I Am Tour (Leona Lewis)

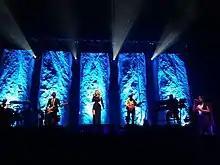
Lewis performing "I Am" at the London Palladium on 5 March 2016. Caroline Abbott of the "Torquay Herald Express" described the backdrop as "five strips of giant toilet paper".

Adrian Caffery of the "Birmingham Mail" gave a mixed review of the show at the city's Symphony Hall. While he was complimentary of Lewis' vocals performances on most of the original tracks, most notably on "Ave Maria", which he described as demonstrating "an amazing transformation to opera diva", he was critical of Lewis' decision to include seven cover songs on the set list. Although Caffery wrote that "Run", "The First Time Ever I Saw Your Face", "Ave Maria", and "A Moment Like This" – the last of which he described as "cheesy" – were to be expected, as Lewis had recorded them for previous albums. However, he disapproved of "Time After Time", labelling it "ok", and called the Sam Smith covers "instantly forgettable". He concluded by writing: "There was enough evidence to suggest Leona is capable of staging an utterly mesmerising show from start to finish – just not this time". A critic from "The Bristol Post" wrote that Lewis "dazzled" the audience who "[enjoyed] Leona's impressive vocals and stunning songs", placing emphasis on her rendition of "Time After Time".